Flint corn

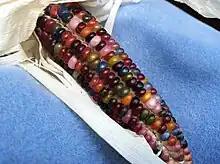
Glass Gem Corn, an heirloom flint corn variety from Oklahoma

Because flint corn has a very low water content, it is more freezing-resistant than other vegetables. It was the only Vermont crop to survive New England's infamous "Year Without a Summer" of 1816.